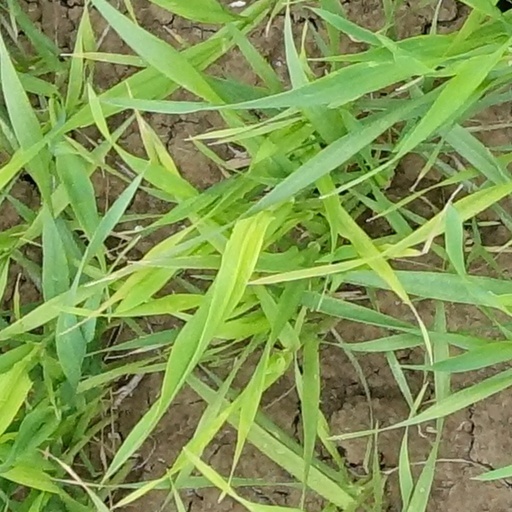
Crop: wheat